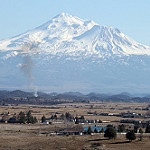
Scene: Outdoor